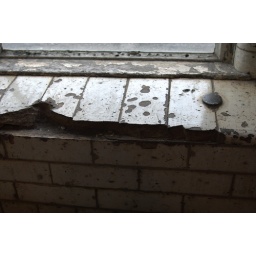
A window in the bar (the paying one, not the free tour one with a view) in the Guiness Storehouse, Dublin